County Cavan

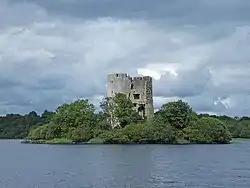
Cloughoughter Castle

From around the thirteenth century the area (Cavan) was part of the petty kingdom of East Bréifne anglicized Breffny O'Reilly after its then ruling Gaelic family. This in turn was the east division Kingdom of Bréifne. For this reason the county is colloquially known as the Breffni County. A high degree of defense was achieved by using the natural landscape of drumlin hills and loughs. The poorly drained heavy clay soils contributed as an obstacle against invasion.